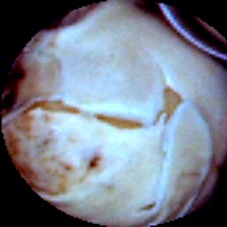
Label: Skin-damaged